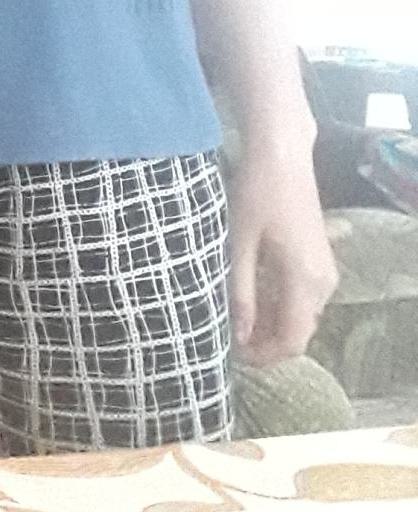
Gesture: no_gesture